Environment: real
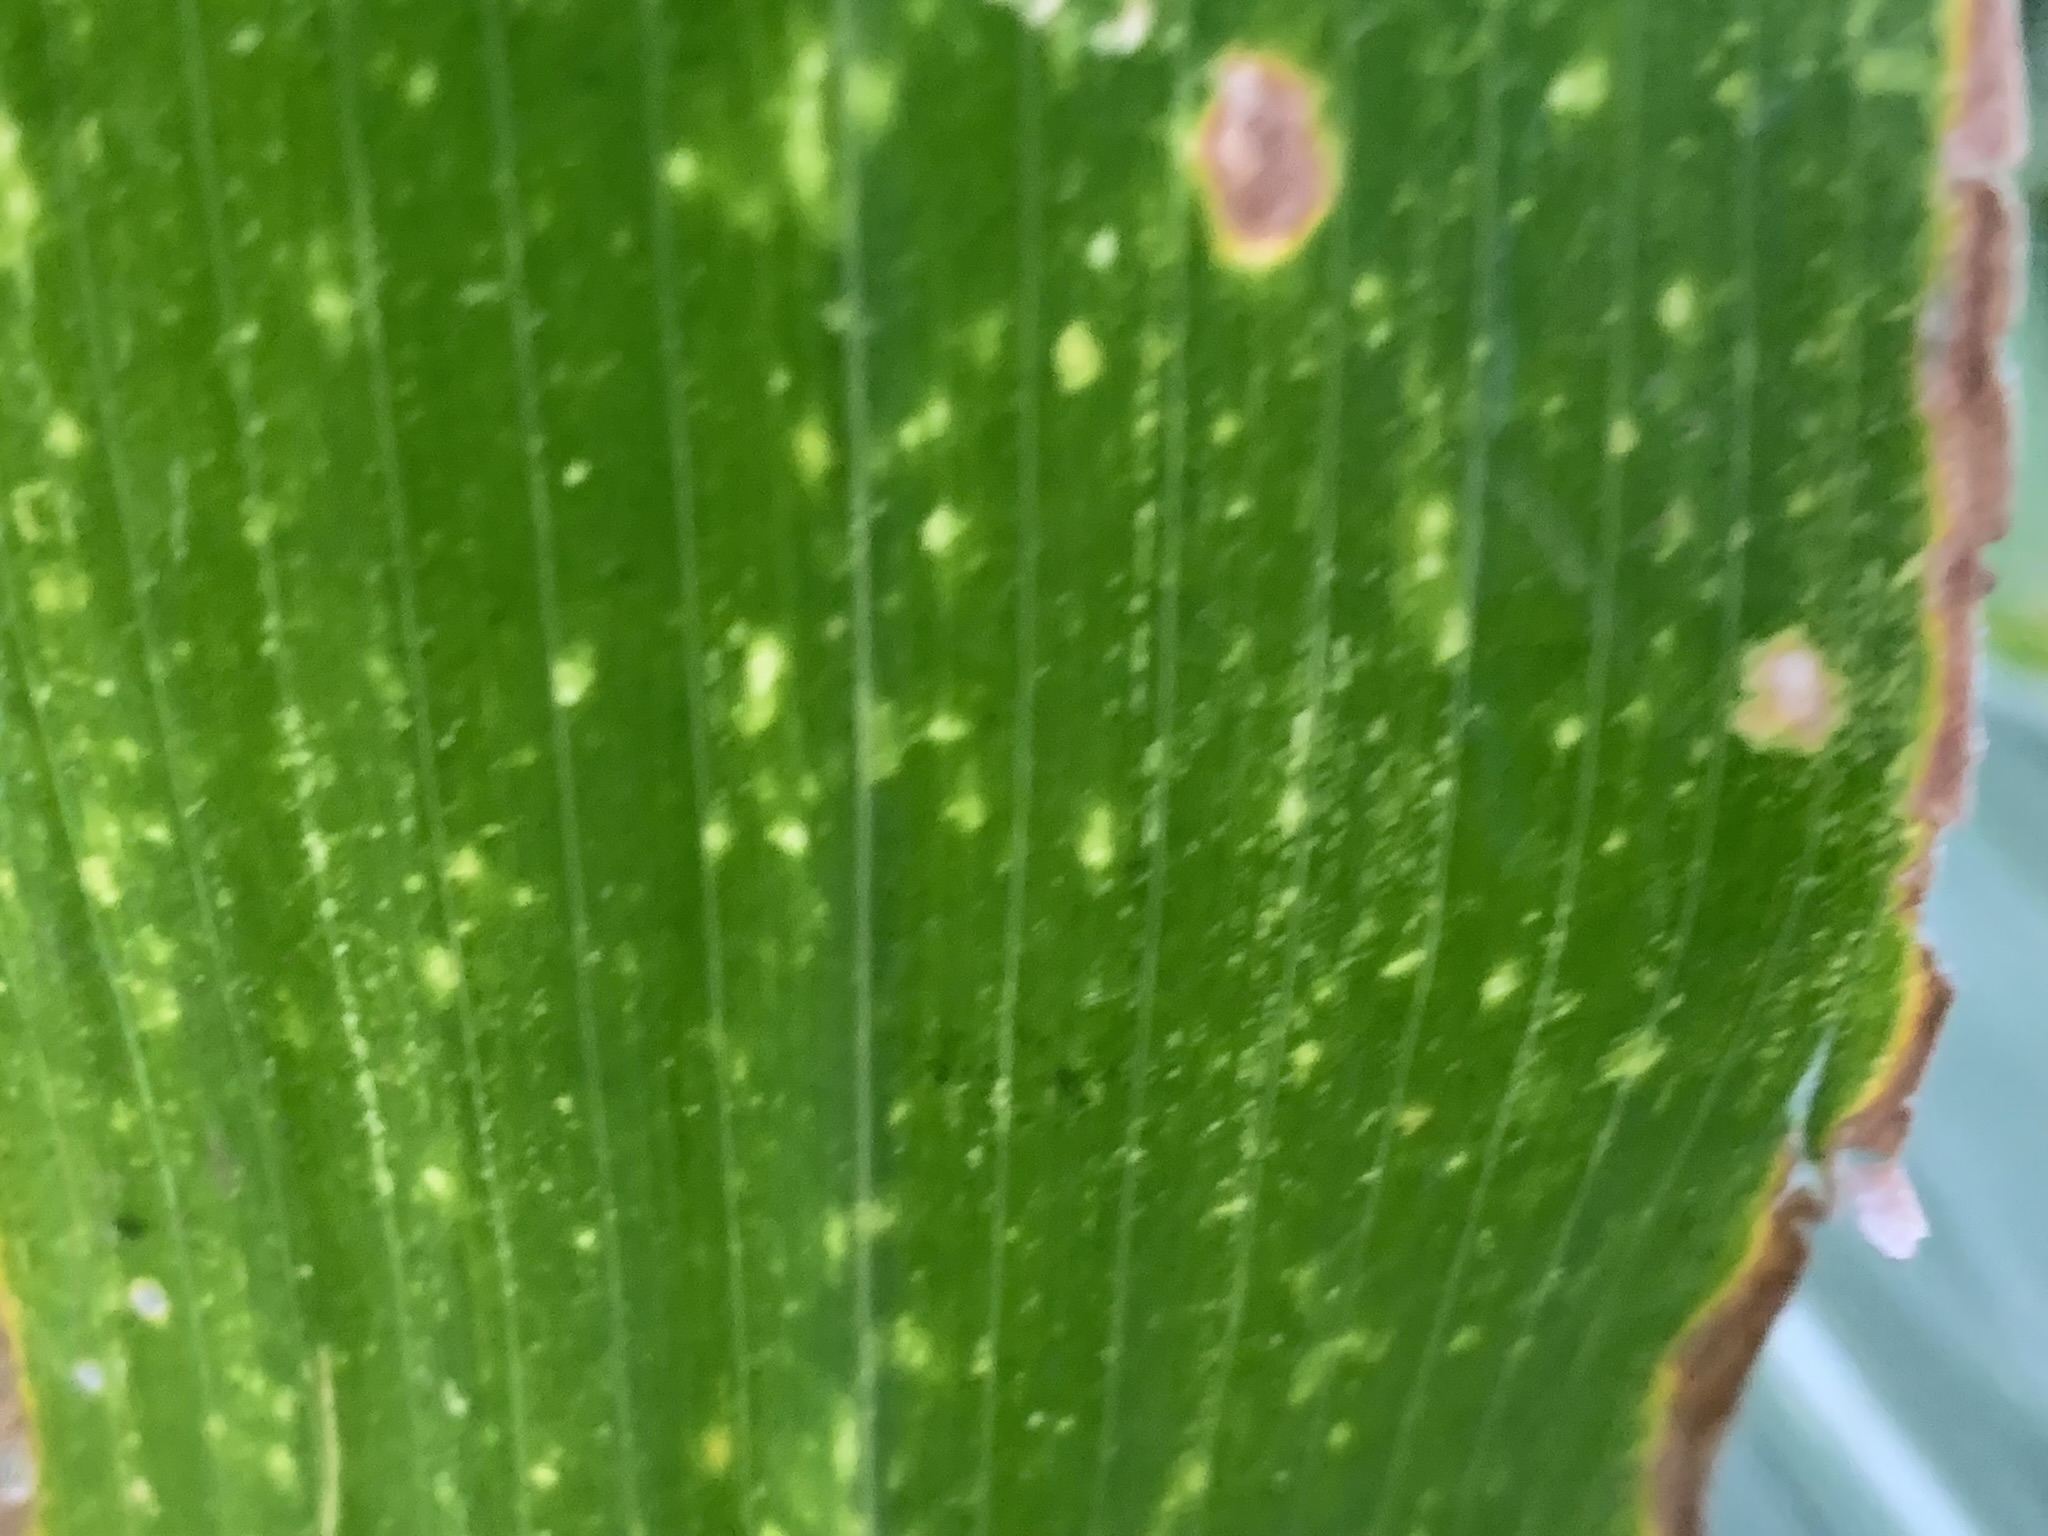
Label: lethal_necrosis